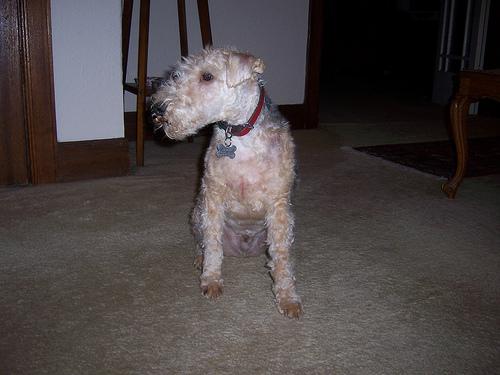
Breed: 216-n000017-Lakeland_terrier